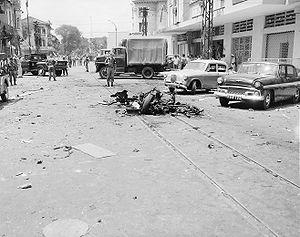
La guerre du Viêt Nam est une guerre qui se déroule au Viêt Nam et oppose, de 1955 à 1975, d'une part la république démocratique du Viêt Nam avec son armée populaire vietnamienne — soutenue matériellement par le bloc de l'Est et la Chine — et le Front national de libération du Sud Viêt Nam, et d'autre part la république du Viêt Nam, militairement soutenue par l'armée des États-Unis appuyée par plusieurs alliés.
Barbara Annette Robbins, née le 26 juillet 1943 et morte le 30 mars 1965, était une secrétaire américaine employée par la Central Intelligence Agency. Elle est tuée dans un attentat à la voiture piégée lancé sur l'ambassade des États-Unis à Saïgon : elle est ainsi la première femme employée par la CIA à mourir en mission dans l'histoire de l'agence, et, en 2012, le plus jeune agent à mourir dans l'exercice de ses fonctions.